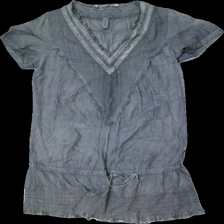
View: front
Type: Dress
Category: Ladies
Brand: Not in the list
Brand text on label: Share female
Colors: White, Green, Blue, Multicolor
Material: 100% viscose
Cut: Regular, C-collar
Size: 38
Season: All
Stains: Major
Smell: Minor
Price range: 50-100
Recommended usage: Export
Comment: detergent scent